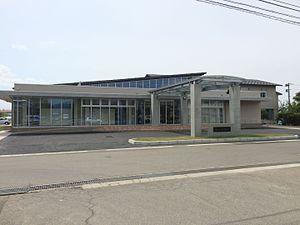
Yugawa est un village japonais, situé dans la Préfecture de Fukushima.